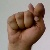
The image shows a hand gesture representing the letter 'T' in Indian Sign Language.